Brian Herbert Medlin

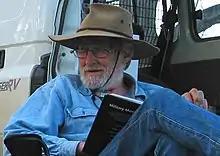
Brian Medlin picnicking at MacKenzie Creek Victoria. A self-portrait using his new digital camera. By permisson Estate Brian Medlin.

Brian Herbert Medlin (1927–2004) was Foundation Professor of Philosophy at Flinders University in Adelaide, South Australia, from 1967 to 1988. He pioneered radical philosophy in Australian universities and played an active role in the campaign against the Vietnam war.